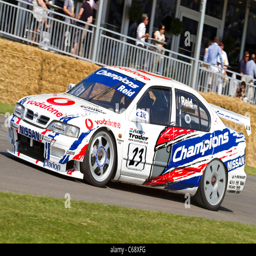
touring car with tv personality at festival